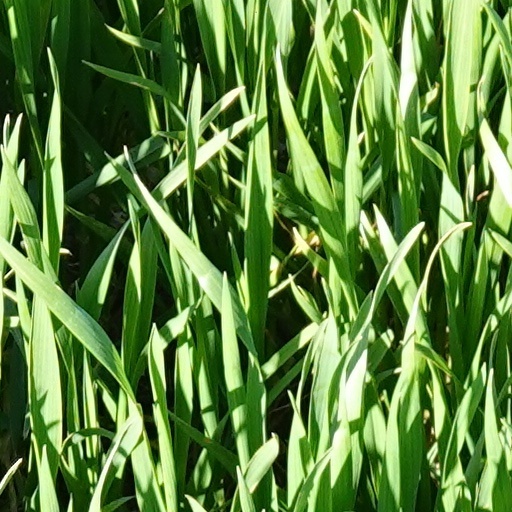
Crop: wheat